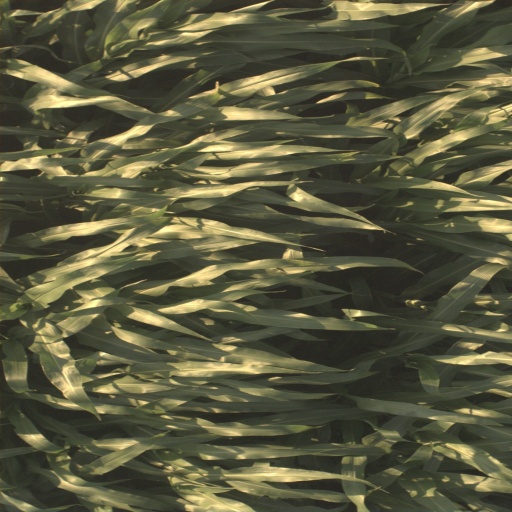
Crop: sorghum